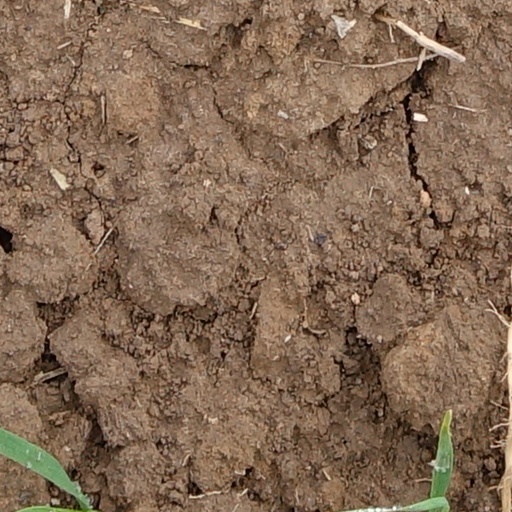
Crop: wheat